Palm branch

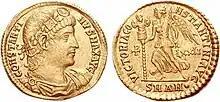
Solidus (335–336 AD) of Constantine I, the first Christian emperor, with Victory holding a palm and a military trophy next to a christogram

In Assyrian religion, the palm is one of the trees identified as the Sacred Tree connecting heaven, represented by the crown of the tree, and earth, the base of the trunk. Reliefs from the 9th century BC show winged "genii" holding palm fronds in the presence of the Sacred Tree. It is associated with the goddess Ishtar and is found on the Ishtar Gate. In ancient Mesopotamia, the date palm may have represented fertility in humans. The Mesopotamian goddess Inanna, who had a part in the sacred marriage ritual, was believed to make the dates abundant. Palm stems represented long life to the Ancient Egyptians, and the god Huh was often shown holding a palm stem in one or both hands. The palm was carried in Egyptian funeral processions to represent eternal life. The Kingdom of Nri (Igbo) used the "omu", a tender palm frond, to sacralize and restrain. Some argue the palm in the Parthian poem "Drakht-e Asurig" serves as a reference to the Babylonian faith.